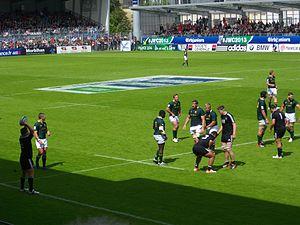
Match pour la troisième place du fr:Championnat du monde junior de rugby à XV 2013, entre les équipes d'Afrique du Sud et de Nouvelle-Zélande, au stade de la Rabine à Vannes (Morbihan, France), 23 juin 2013. Touche.
Au rugby à XV, une touche est le nom donné à la remise en jeu consécutive à la sortie du ballon par les côtés du terrain. Elle est caractérisée par un alignement de joueurs des deux équipes. Cette phase est l'une des phases-clefs du rugby à XV.